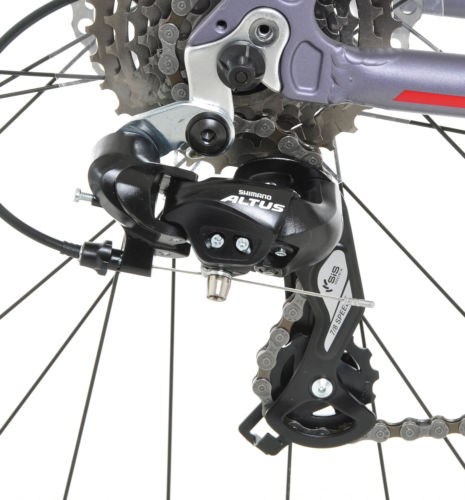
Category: bicycle